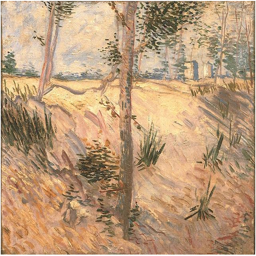
trees in a field on a painting